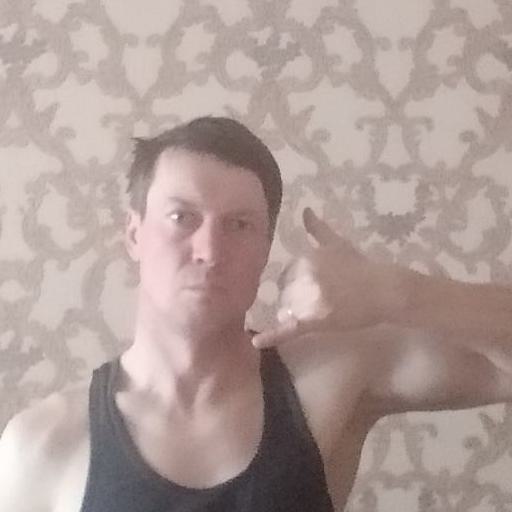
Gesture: call